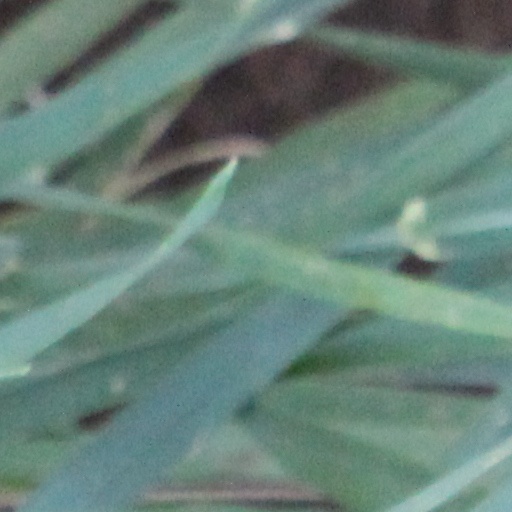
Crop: wheat